Otto Lowenstein

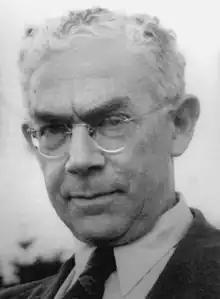
Soon after arriving in New York in 1939

Otto Lowenstein (7 May 1889 – 25 March 1965) was a German-American neuropsychiatrist who was a native of Osnabrück.